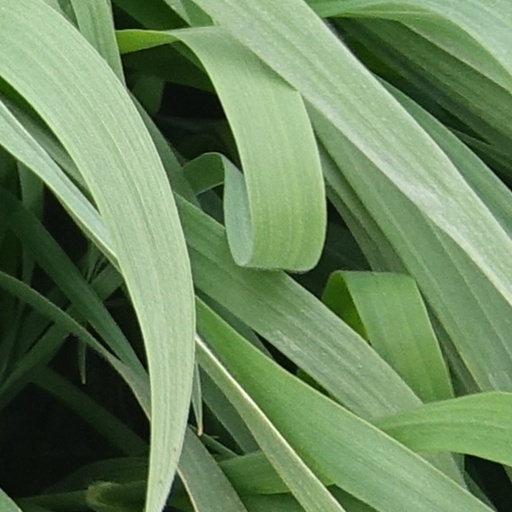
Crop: wheat